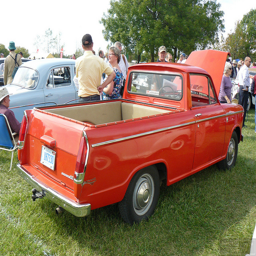
A picture of some people around some cars.
An orange vintage pickup truck at a car show.
Several old cars parked on grass with people milling about.
People are gathered around vintage cars at a car show.
A red pick-up truck is parked in the middle of a gathering.